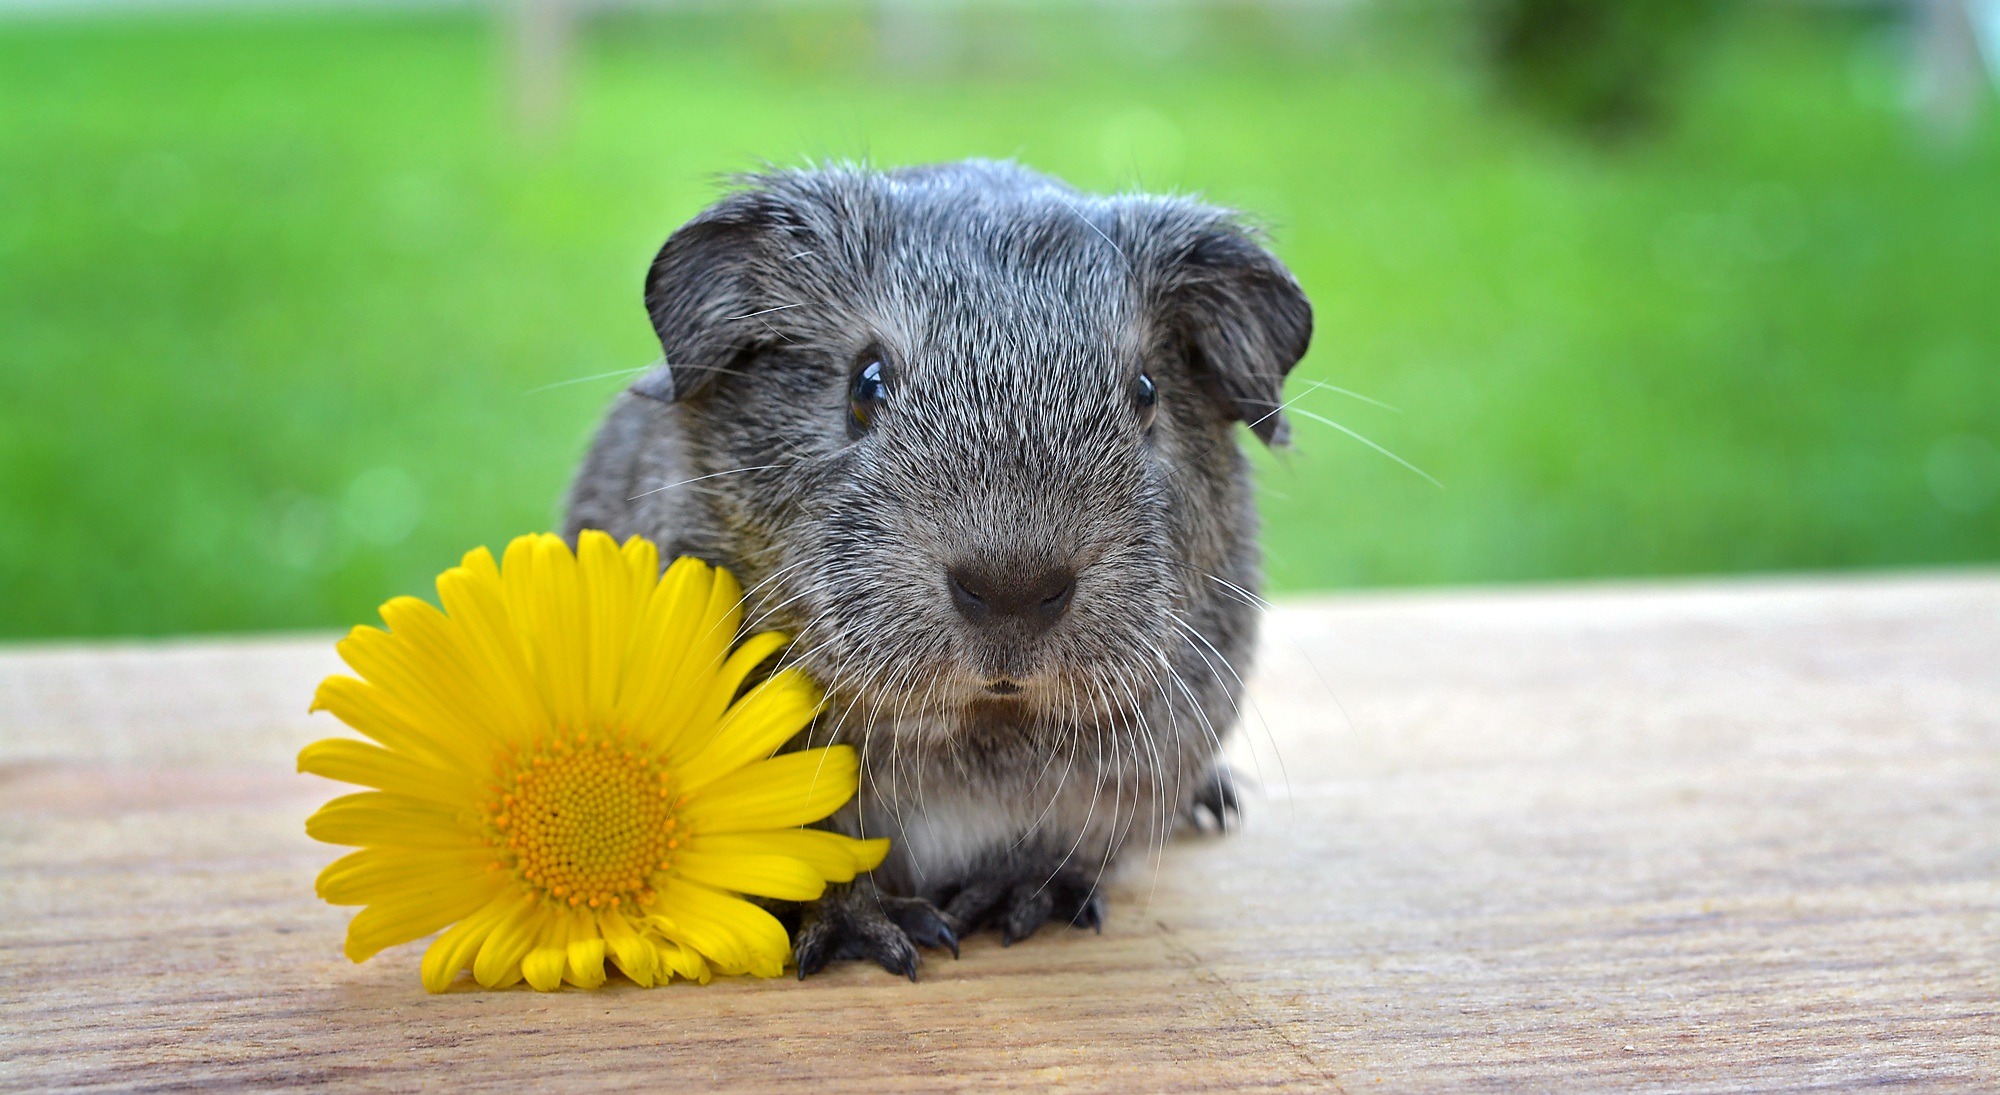
sweet, animal, cute, pet, small, mammal, close, rodent, fauna, guinea pig, close up, whiskers, silver, vertebrate, young animal, smooth hair, agouti